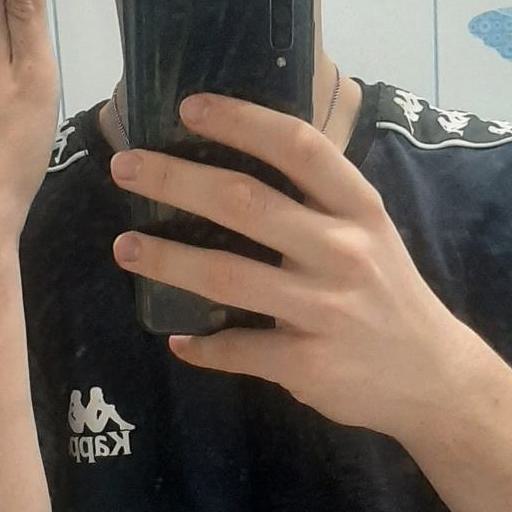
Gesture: no_gesture